Stan Lee's God Woke

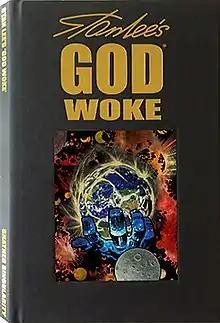
Cover art by Mariano Nicieza

Stan Lee's 'God Woke' is a 2016 graphic novel by former Marvel Comics editor and publisher Stan Lee, using the text of his 1970s epic poem. Comic-book writer Fabian Nicieza created visualizations to match the text, with artwork by his brother Mariano Nicieza and others. It was published by Shatner Singularity, founded by actor and author William Shatner. In addition to the main story, the book also contains the poem by itself, the visualization script, a 16-page background article and a newly written afterword by Lee.